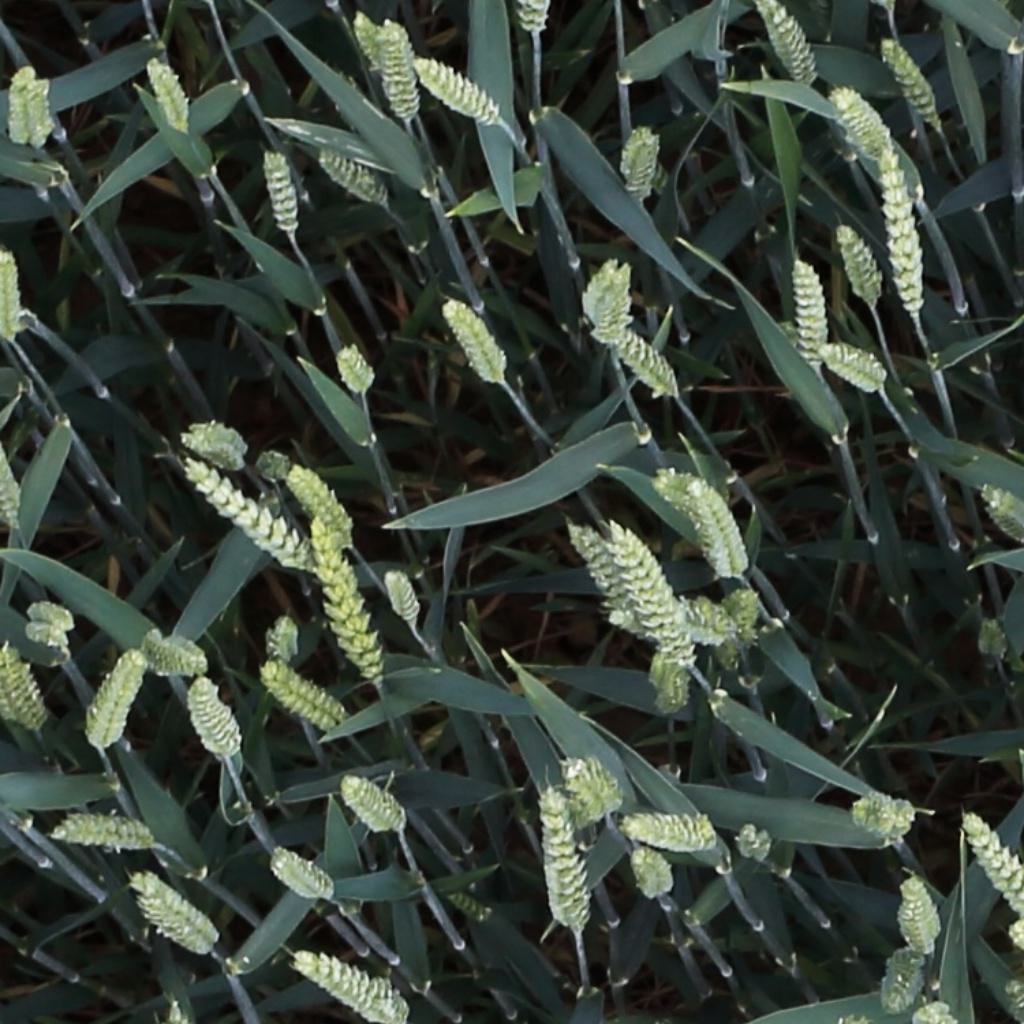
Country: Switzerland
Location: Usask
Wheat development stage: Filling